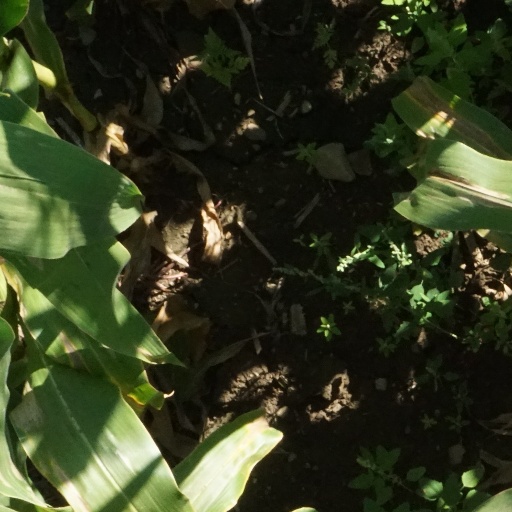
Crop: maize; corn